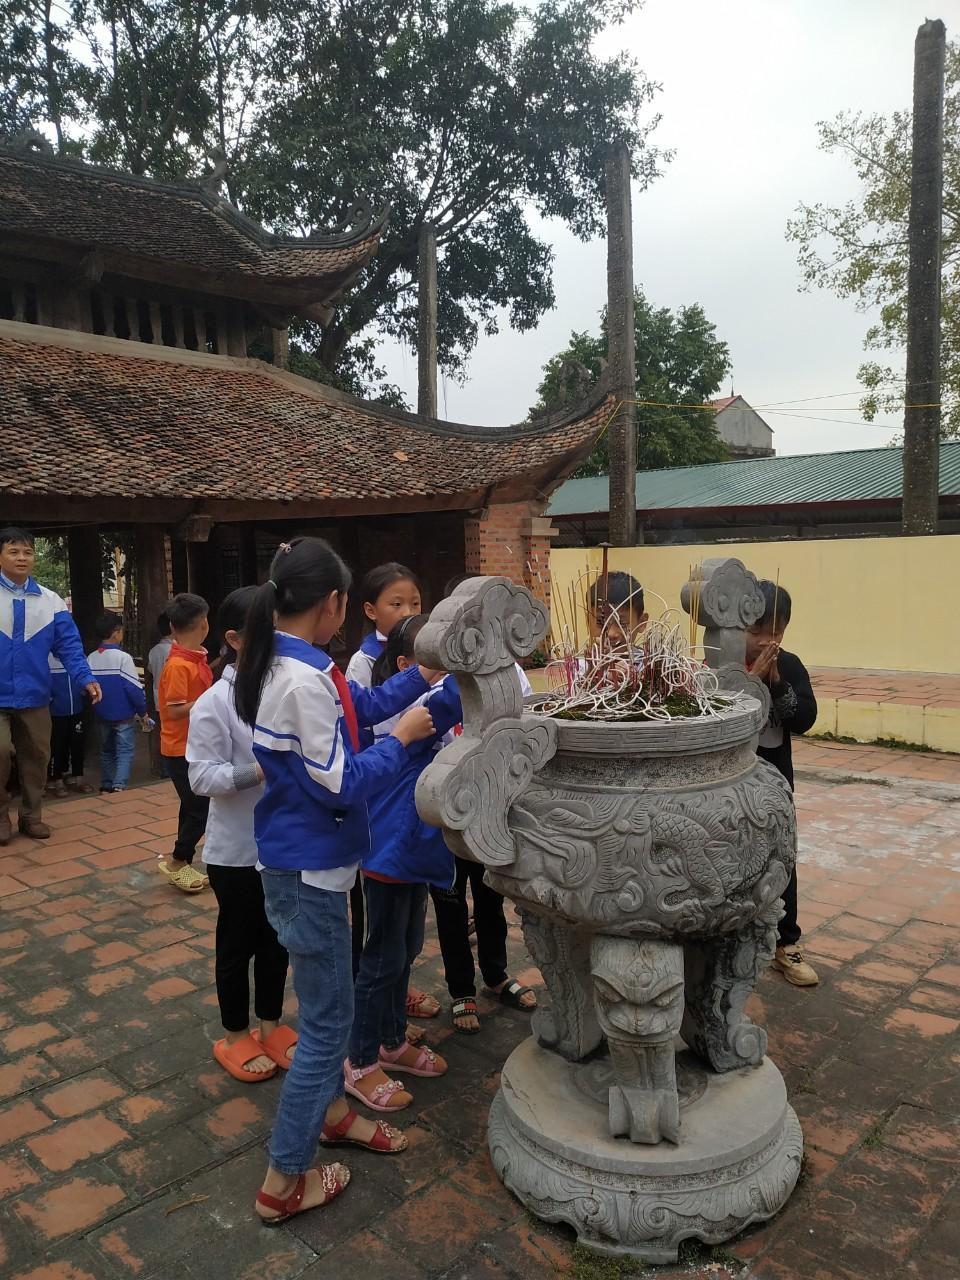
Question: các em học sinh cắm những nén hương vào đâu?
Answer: các em học sinh cắm những nén hương vào lư hương